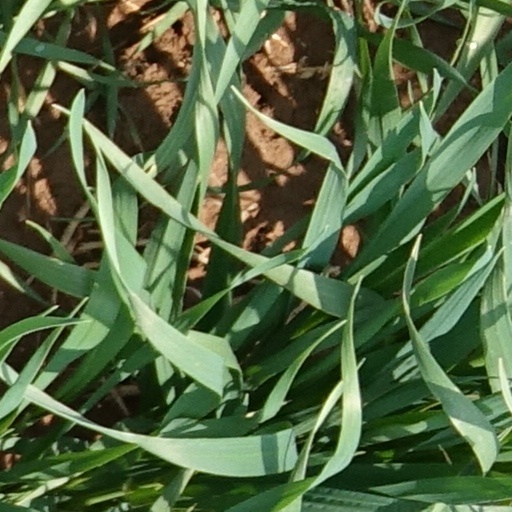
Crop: wheat